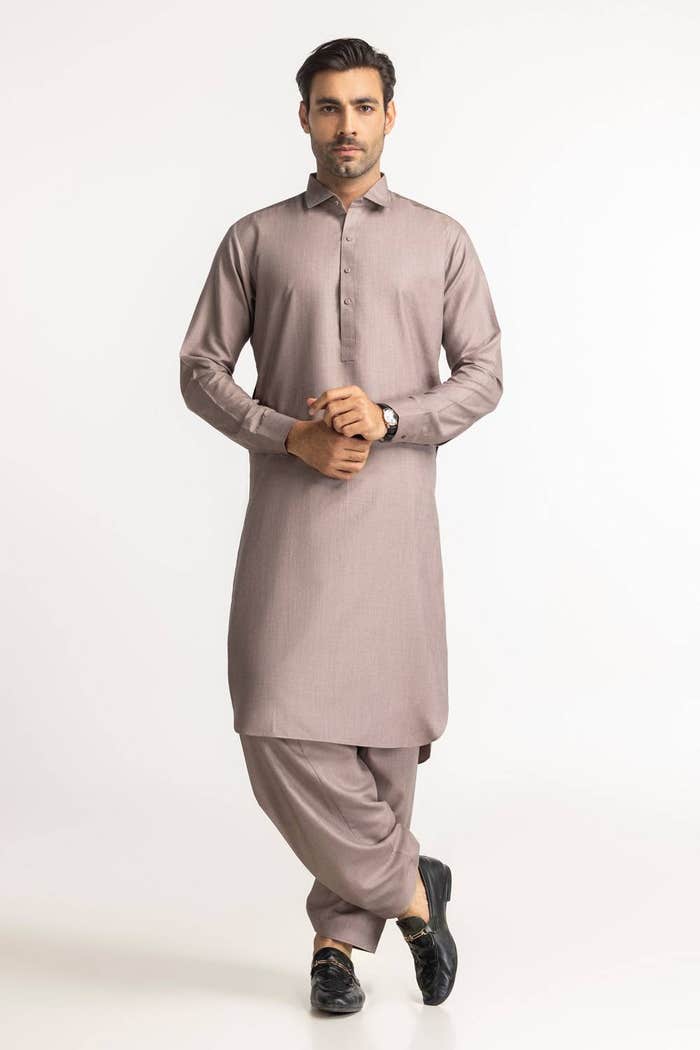
mauve kurta pajamas